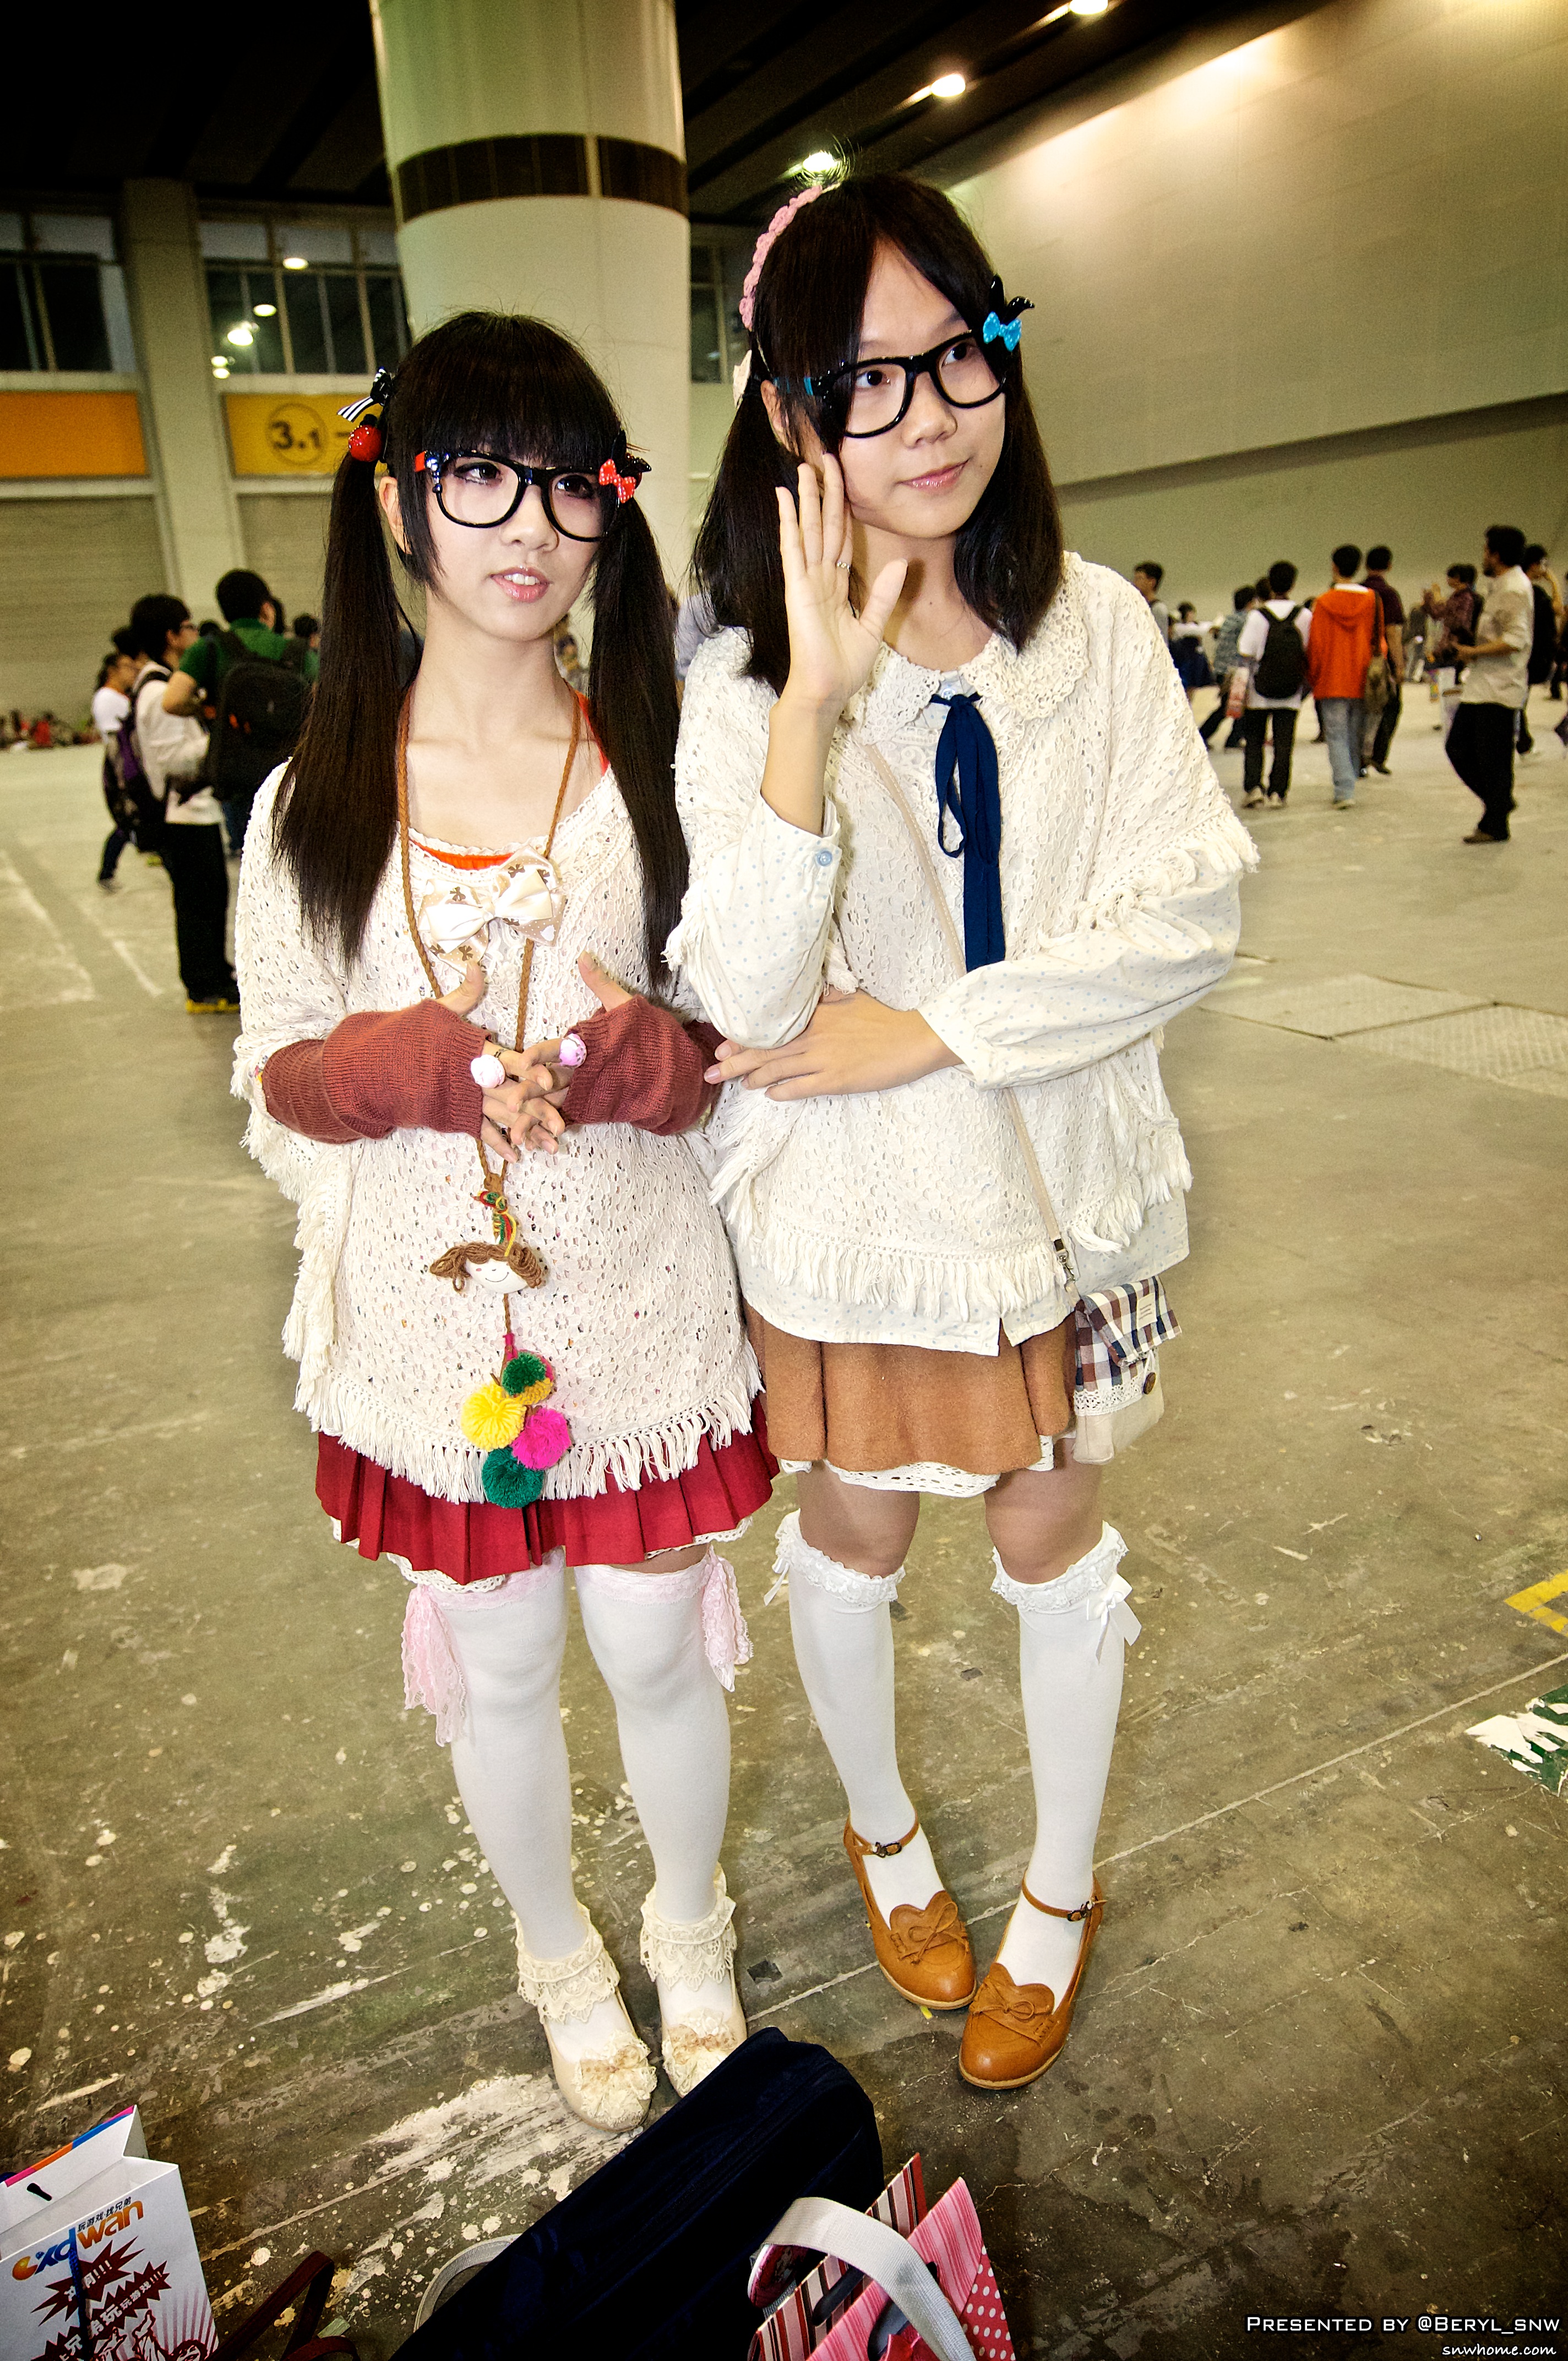
girl, game, fashion, clothing, cosplay, doll, girls, figure, performance, canton, costume, anime, comic, comiccon, guangzhou, pazhou